King of Hell (comics)

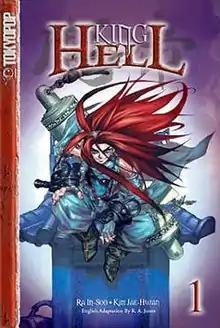

, also known as Demon King in some countries, is a Korean manhwa written by Ra In-soo and illustrated by Kim Jae-hwan. In the United States, "King of Hell" was published by Tokyopop.